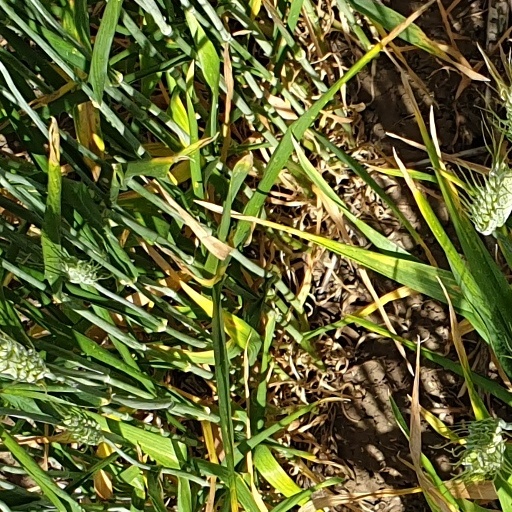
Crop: wheat